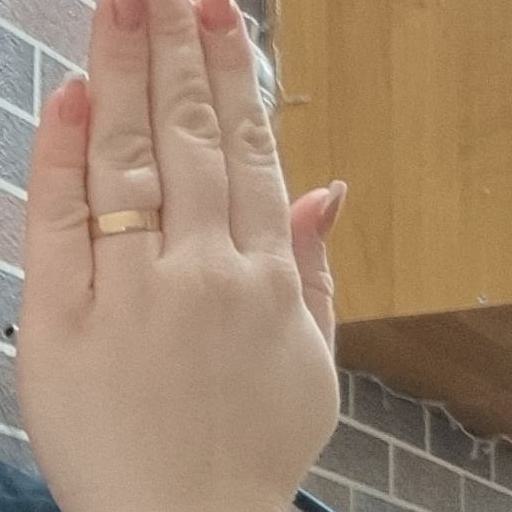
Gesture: stop_inverted